Cheraman Parambu

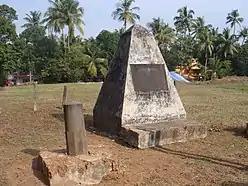
The memorial pillar to the Chera dynasty

Cheraman Parambu is regarded as the royal seat of the Cheraman Perumals, the kings of the Chera dynasty. The palace spreads over an area of about 5 acres at Methala, around 3 km from Kodungallur, Kerala. In 1936, the site was declared as a protected monument by the Department of Archaeology. The site was excavated between 1944 and 1945 and potsherds, copper and iron implements, bangles and beads were found. The excavated potsherd belonged to a race called Celadon Ware, a kind of pottery which was made in China during the Song dynasty period between the 10th and the 12th centuries AD.